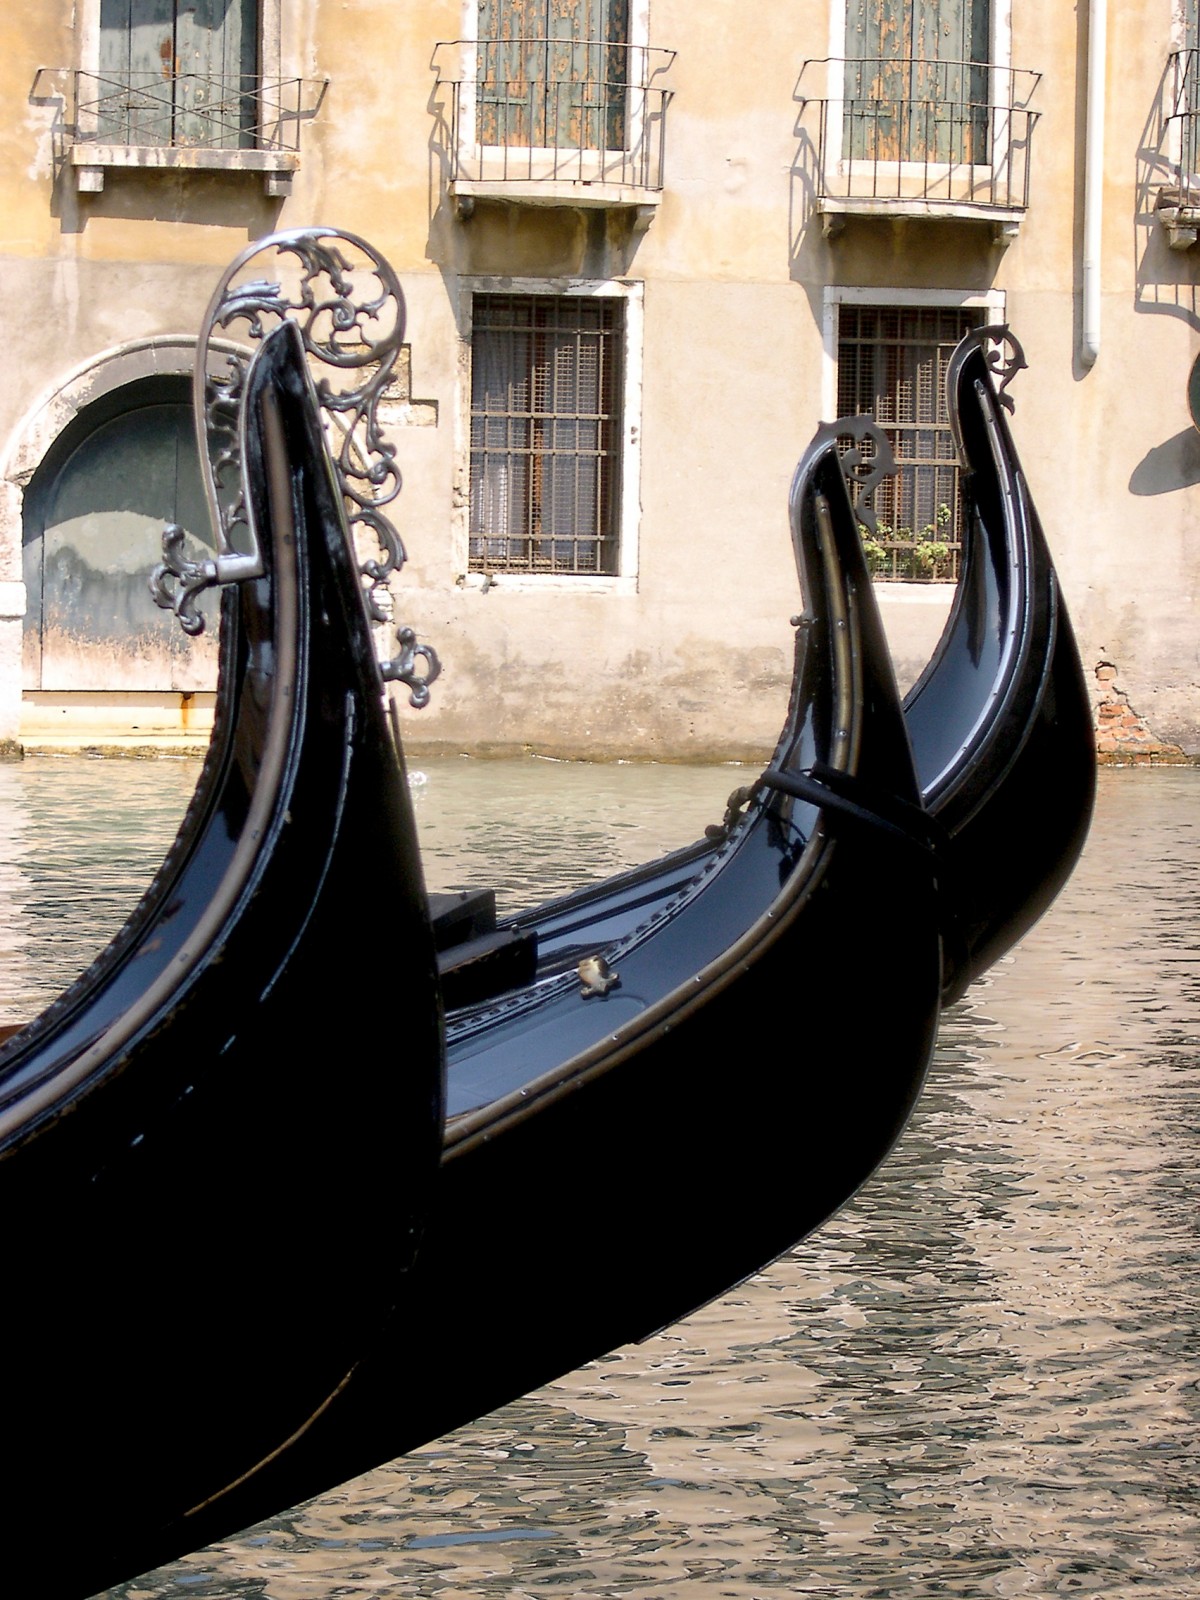
Tags: vehicle, waterway, boating, gondola, longship, watercraft rowing